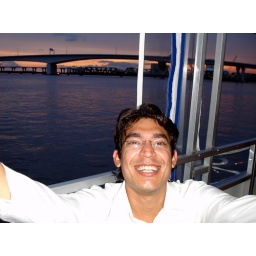
Inside water taxi and acosta bridge in the background